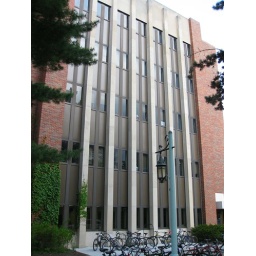
This little tower is mostly hidden by trees